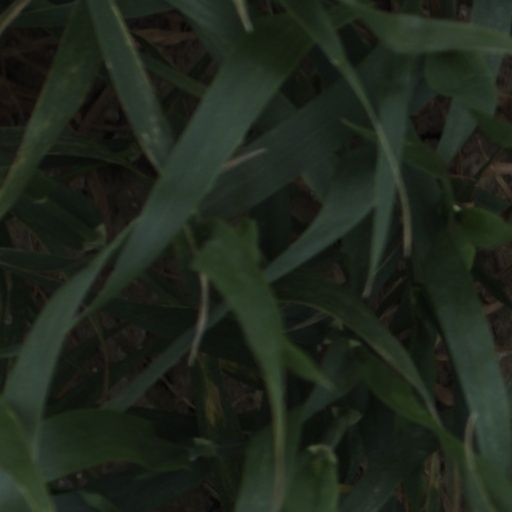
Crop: wheat